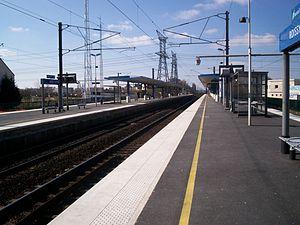
La ligne E du RER d'Île-de-France, officiellement dénommée Eole ou plus souvent RER E, est une ligne du réseau express régional d'Île-de-France qui dessert l'est de l'agglomération parisienne selon un axe est-ouest. Elle relie Haussmann - Saint-Lazare, à l'ouest, au cœur de Paris, à Chelles - Gournay et Tournan, à l'est.